Wade Regehr

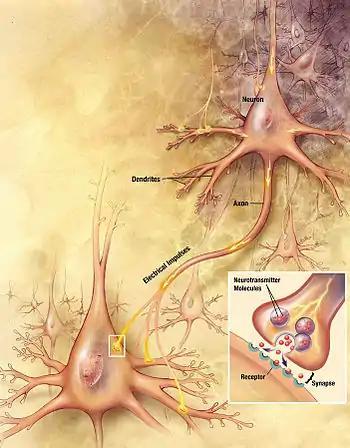
Illustration of the major elements in chemical synaptic transmission. An electrochemical wave called an action potential travels along the axon of a neuron. When the wave reaches a synapse, it provokes release of a puff of neurotransmitter molecules, which bind to chemical receptor molecules located in the membrane of another neuron, on the opposite side of the synapse.

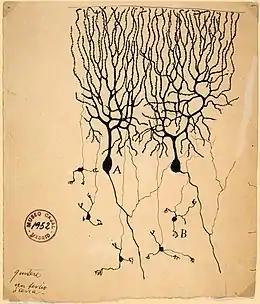
Drawing by Santiago Ramón y Cajal of neurons in the pigeon cerebellum. (A) Denotes Purkinje cells, an example of a bipolar neuron. (B) Denotes which are multipolar.

Wade G. Regehr is a Professor of Neurobiology at Harvard Medical School's Department of Neurobiology.